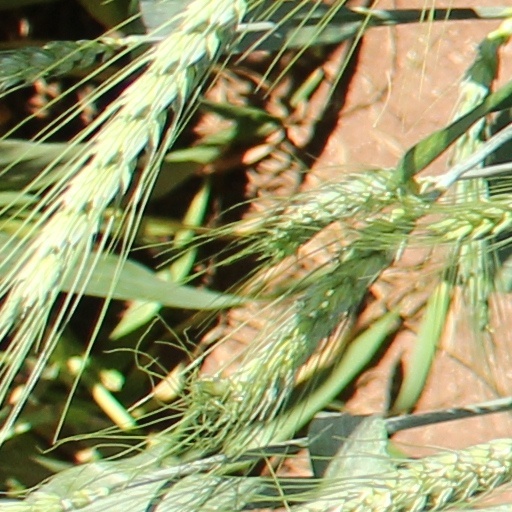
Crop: wheat